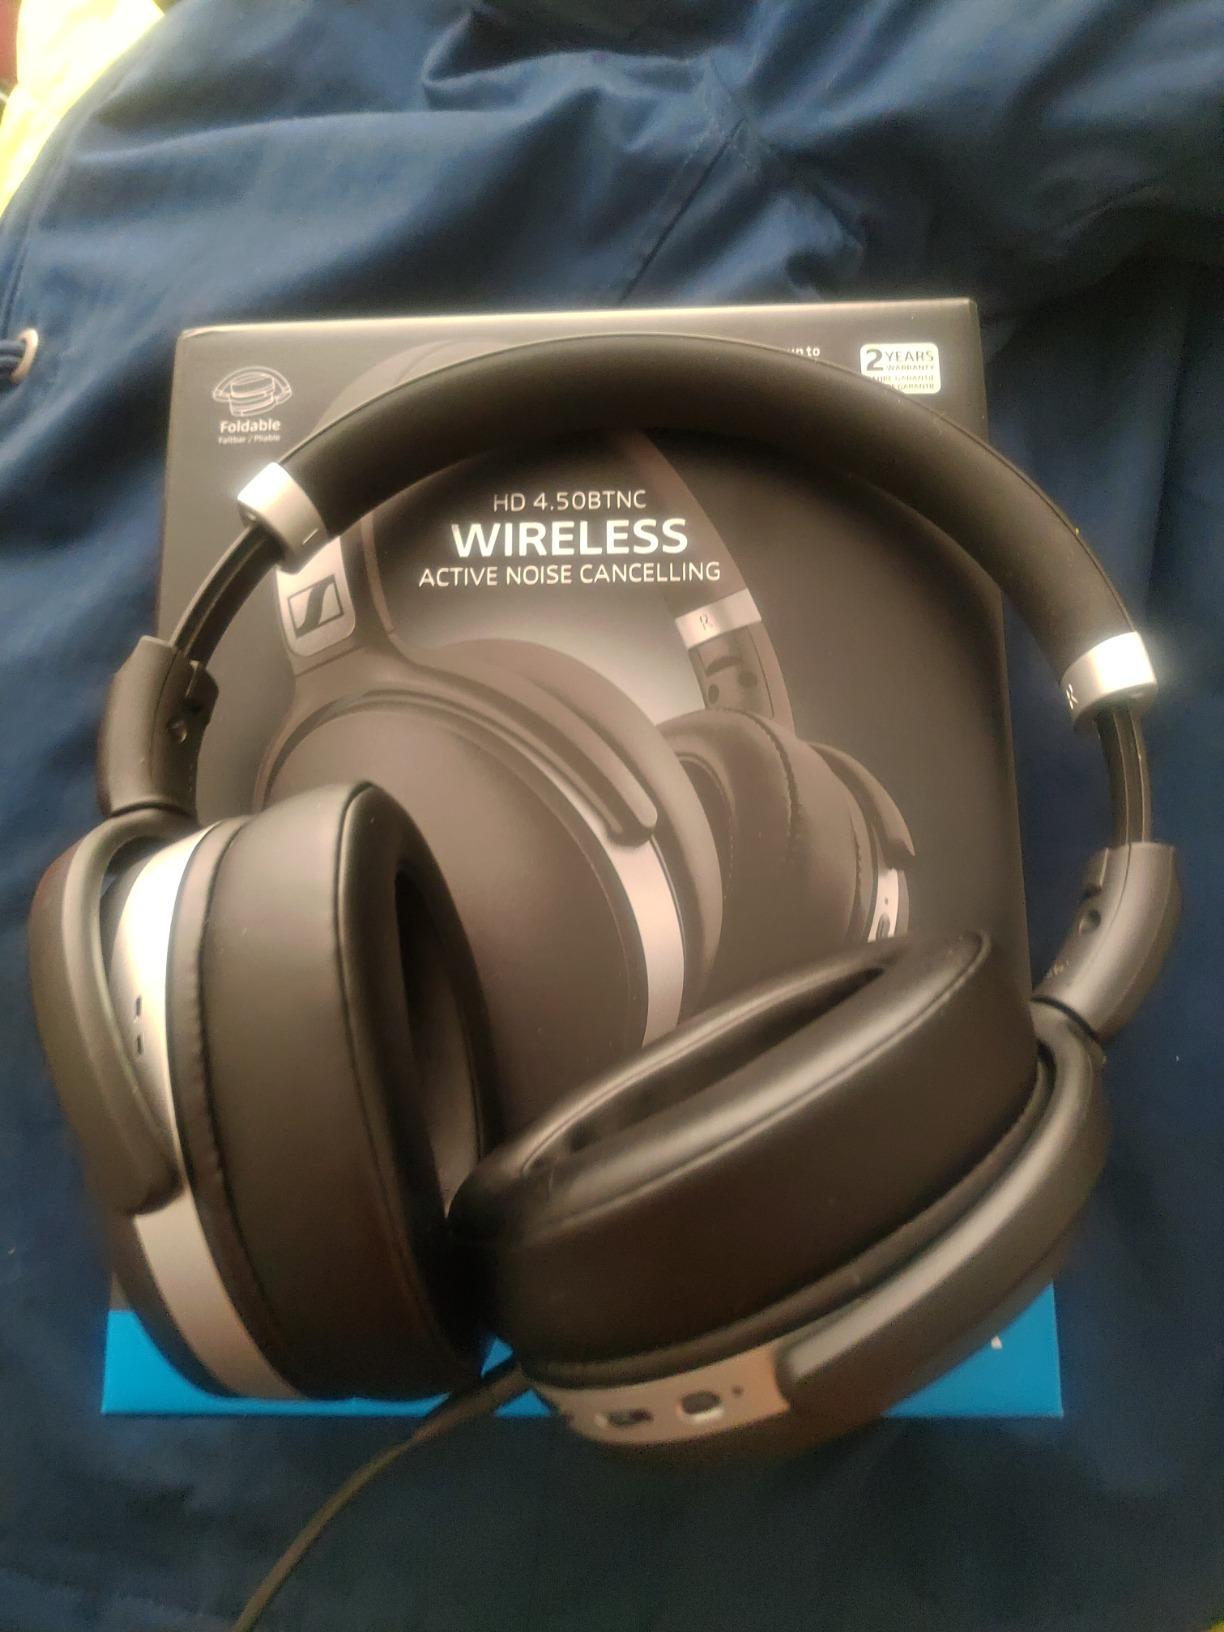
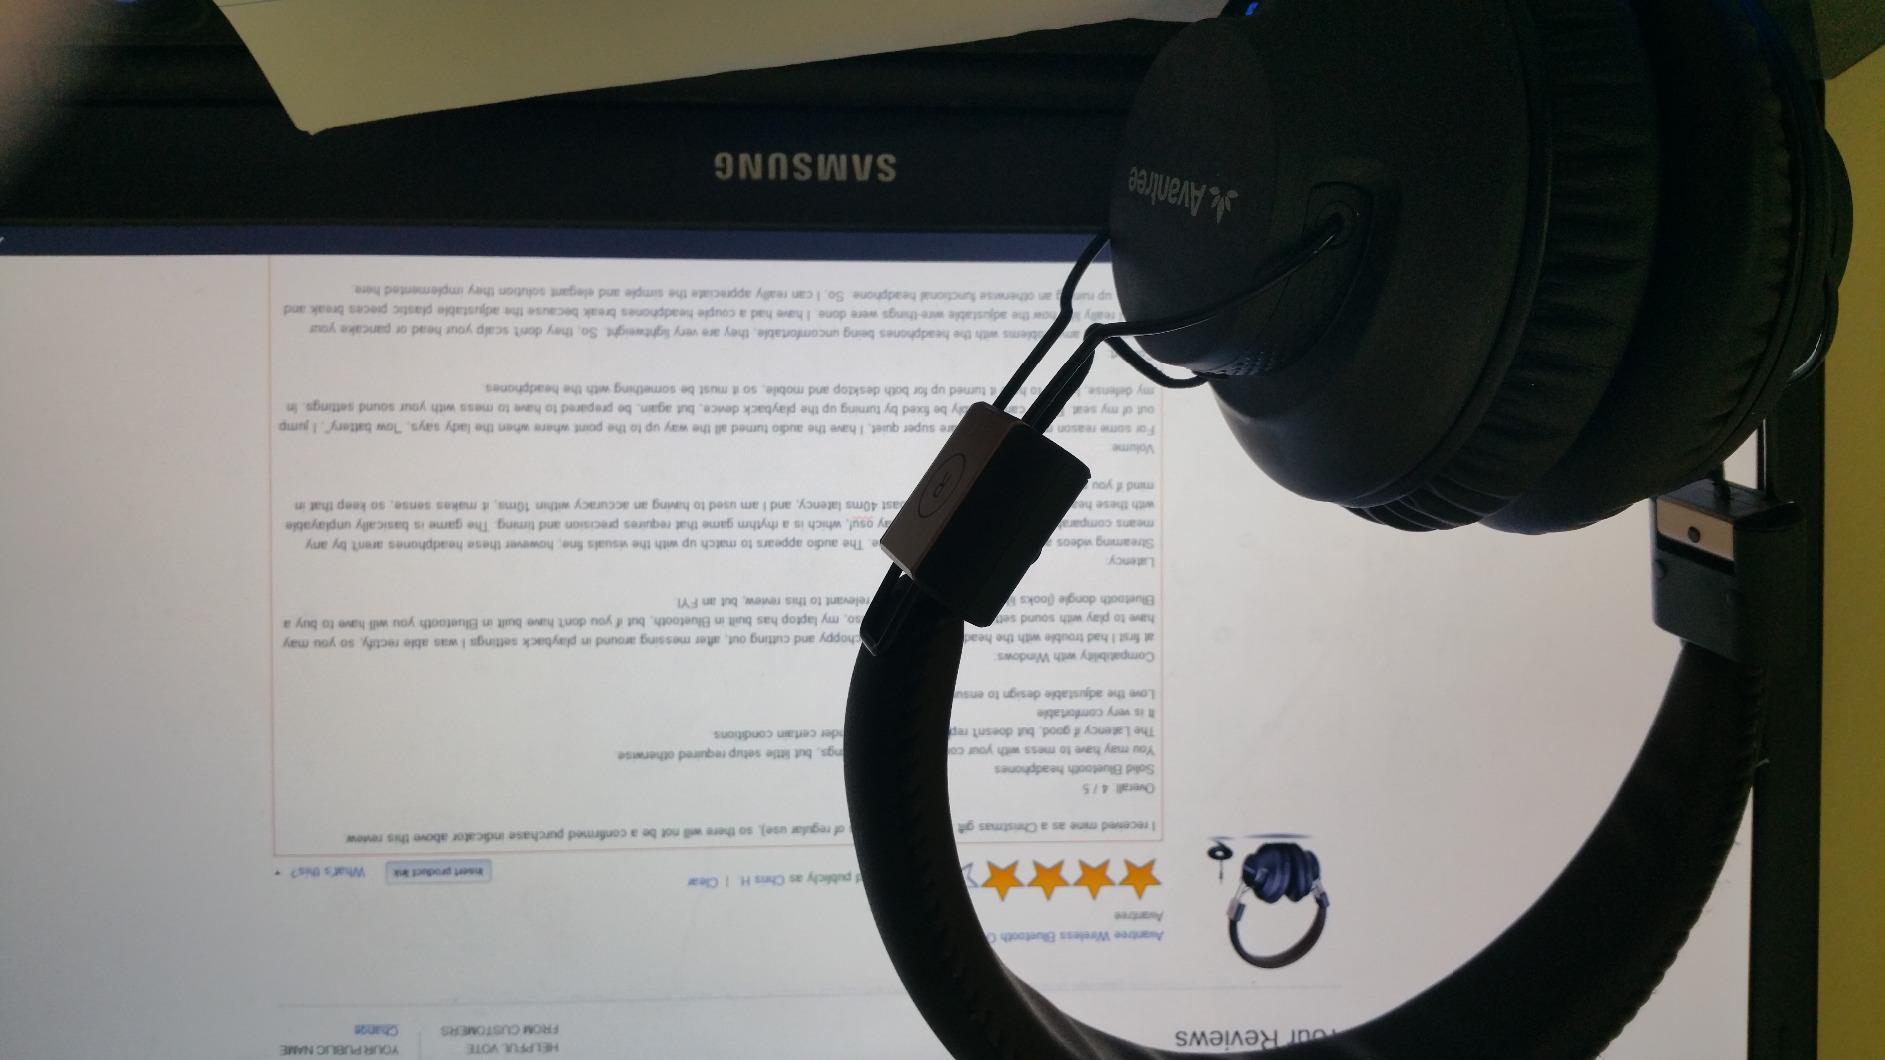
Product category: headphones
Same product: no